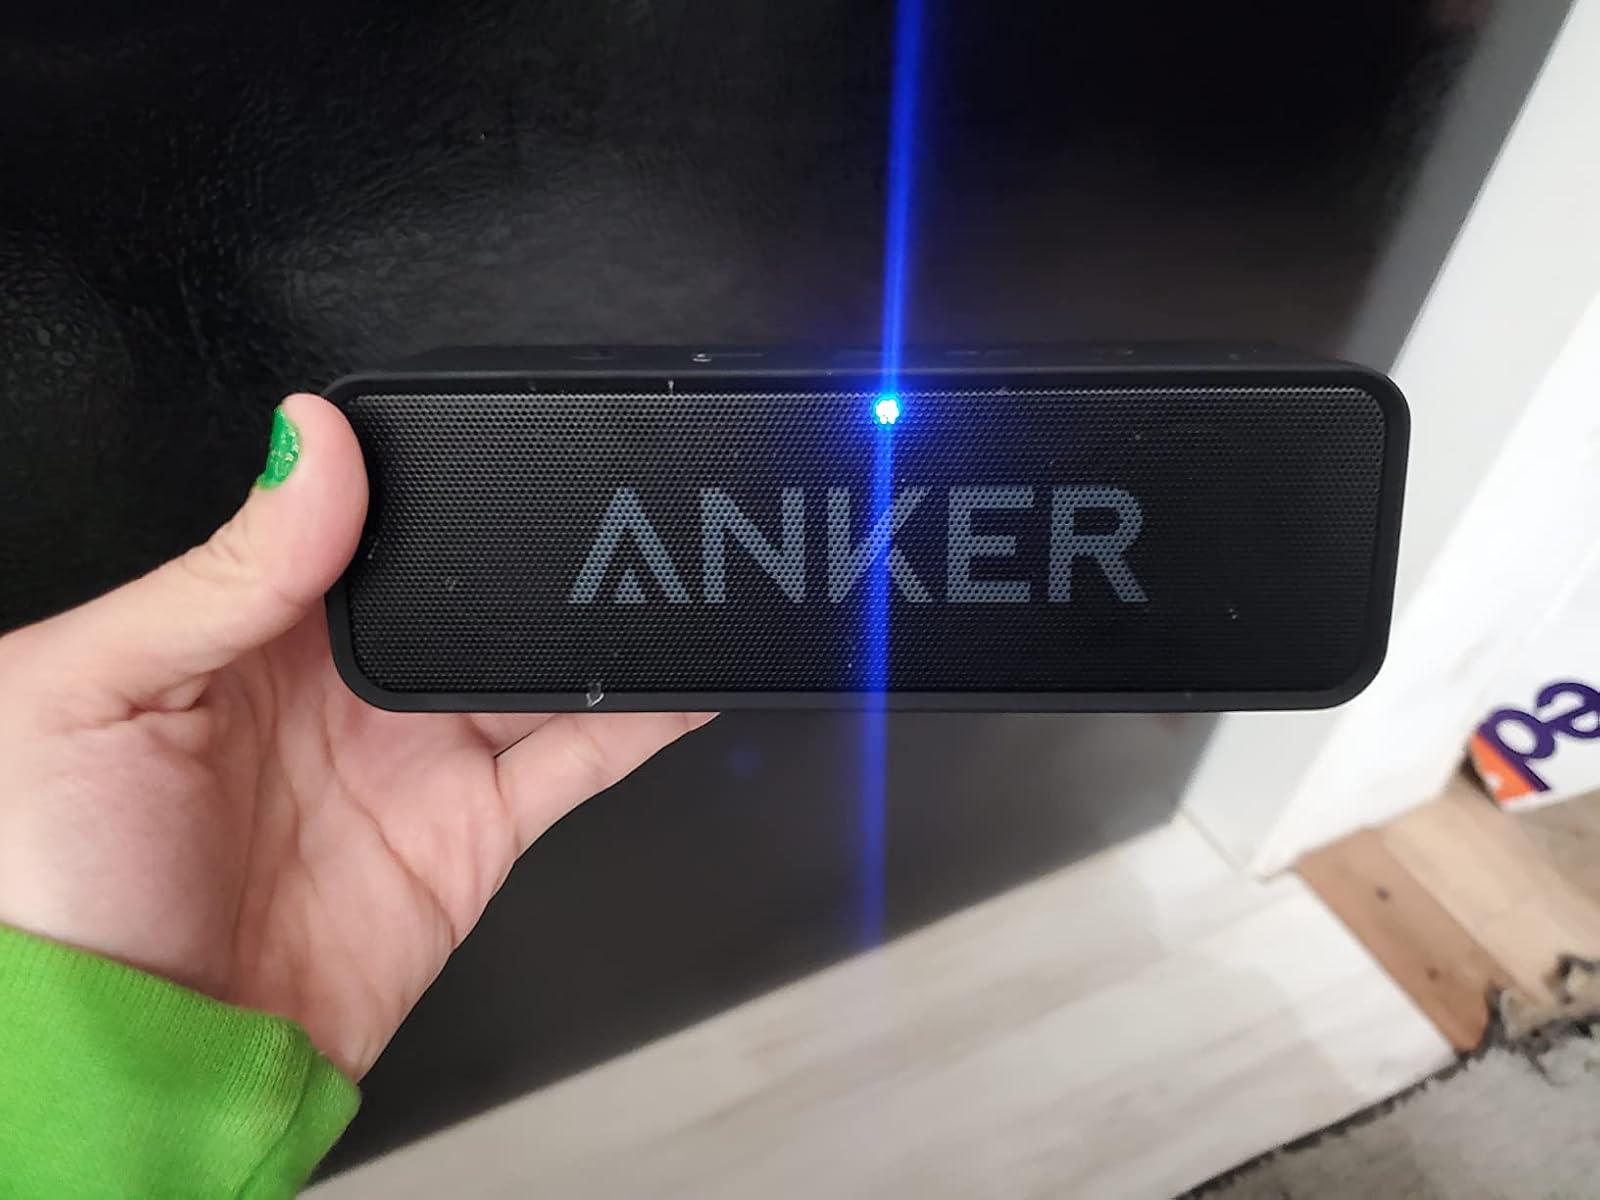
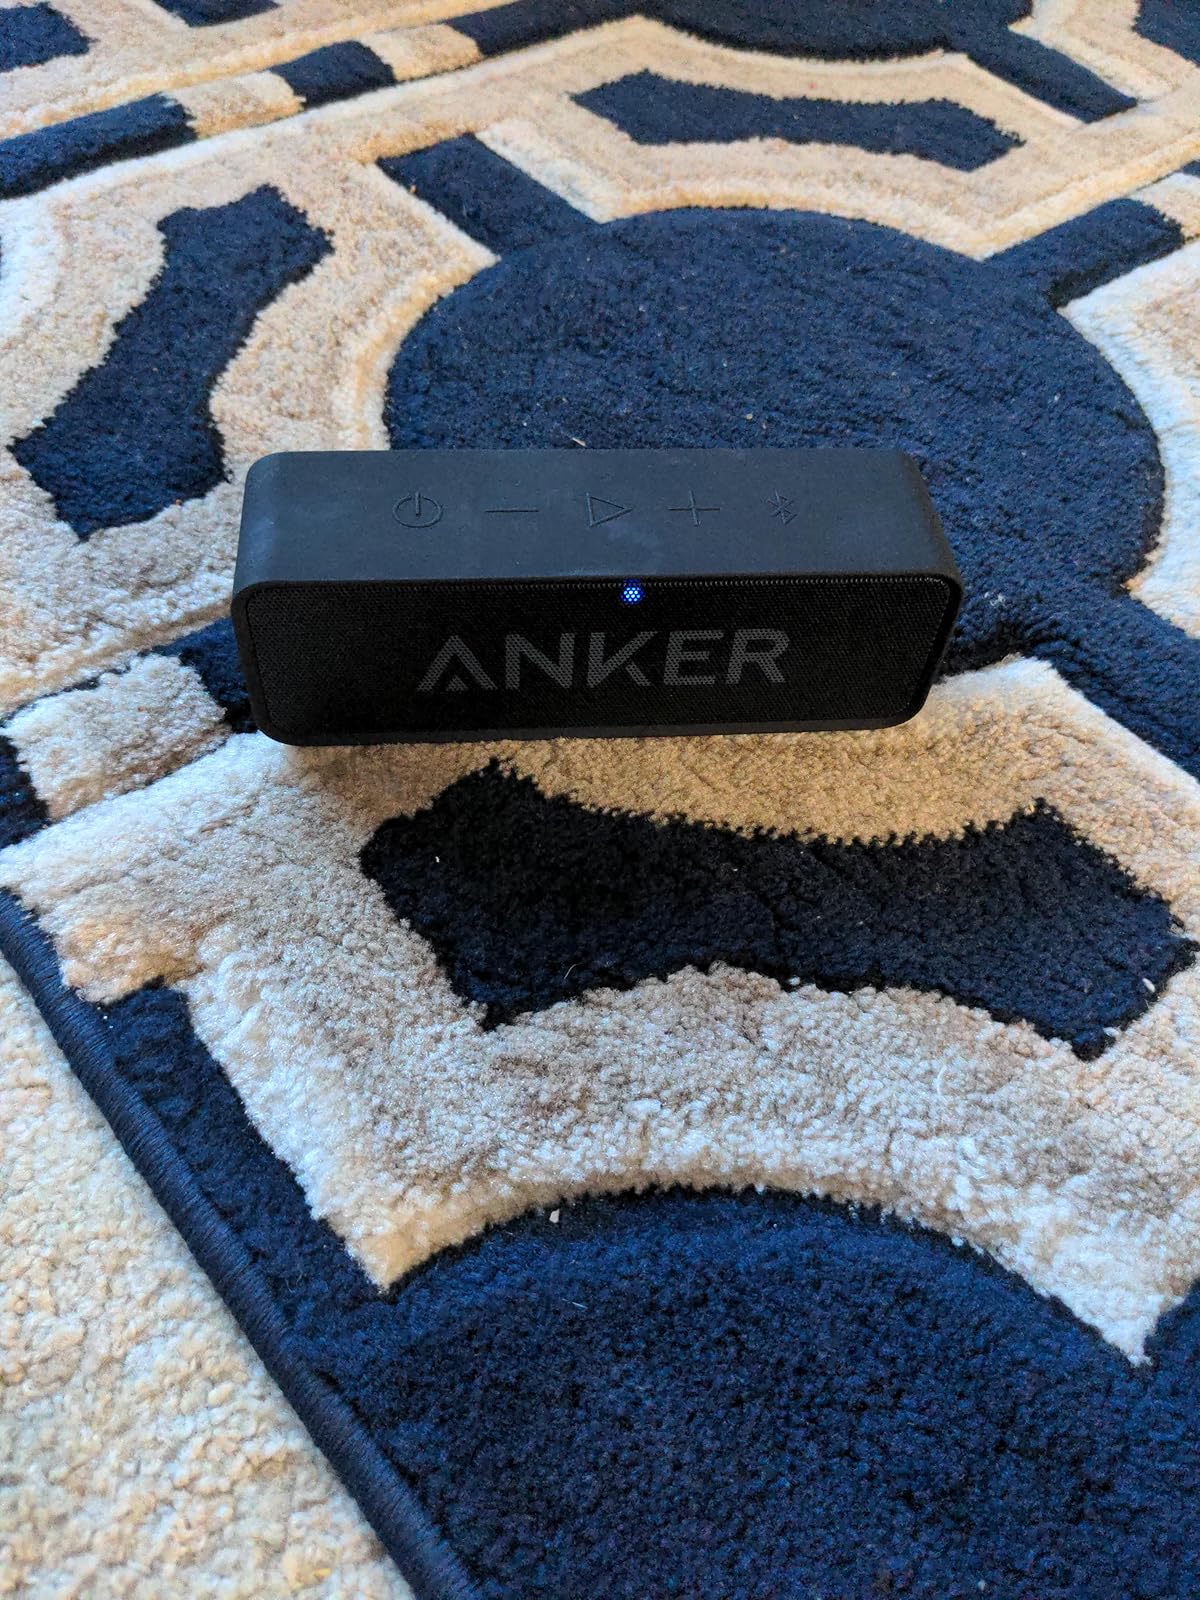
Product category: speaker
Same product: yes